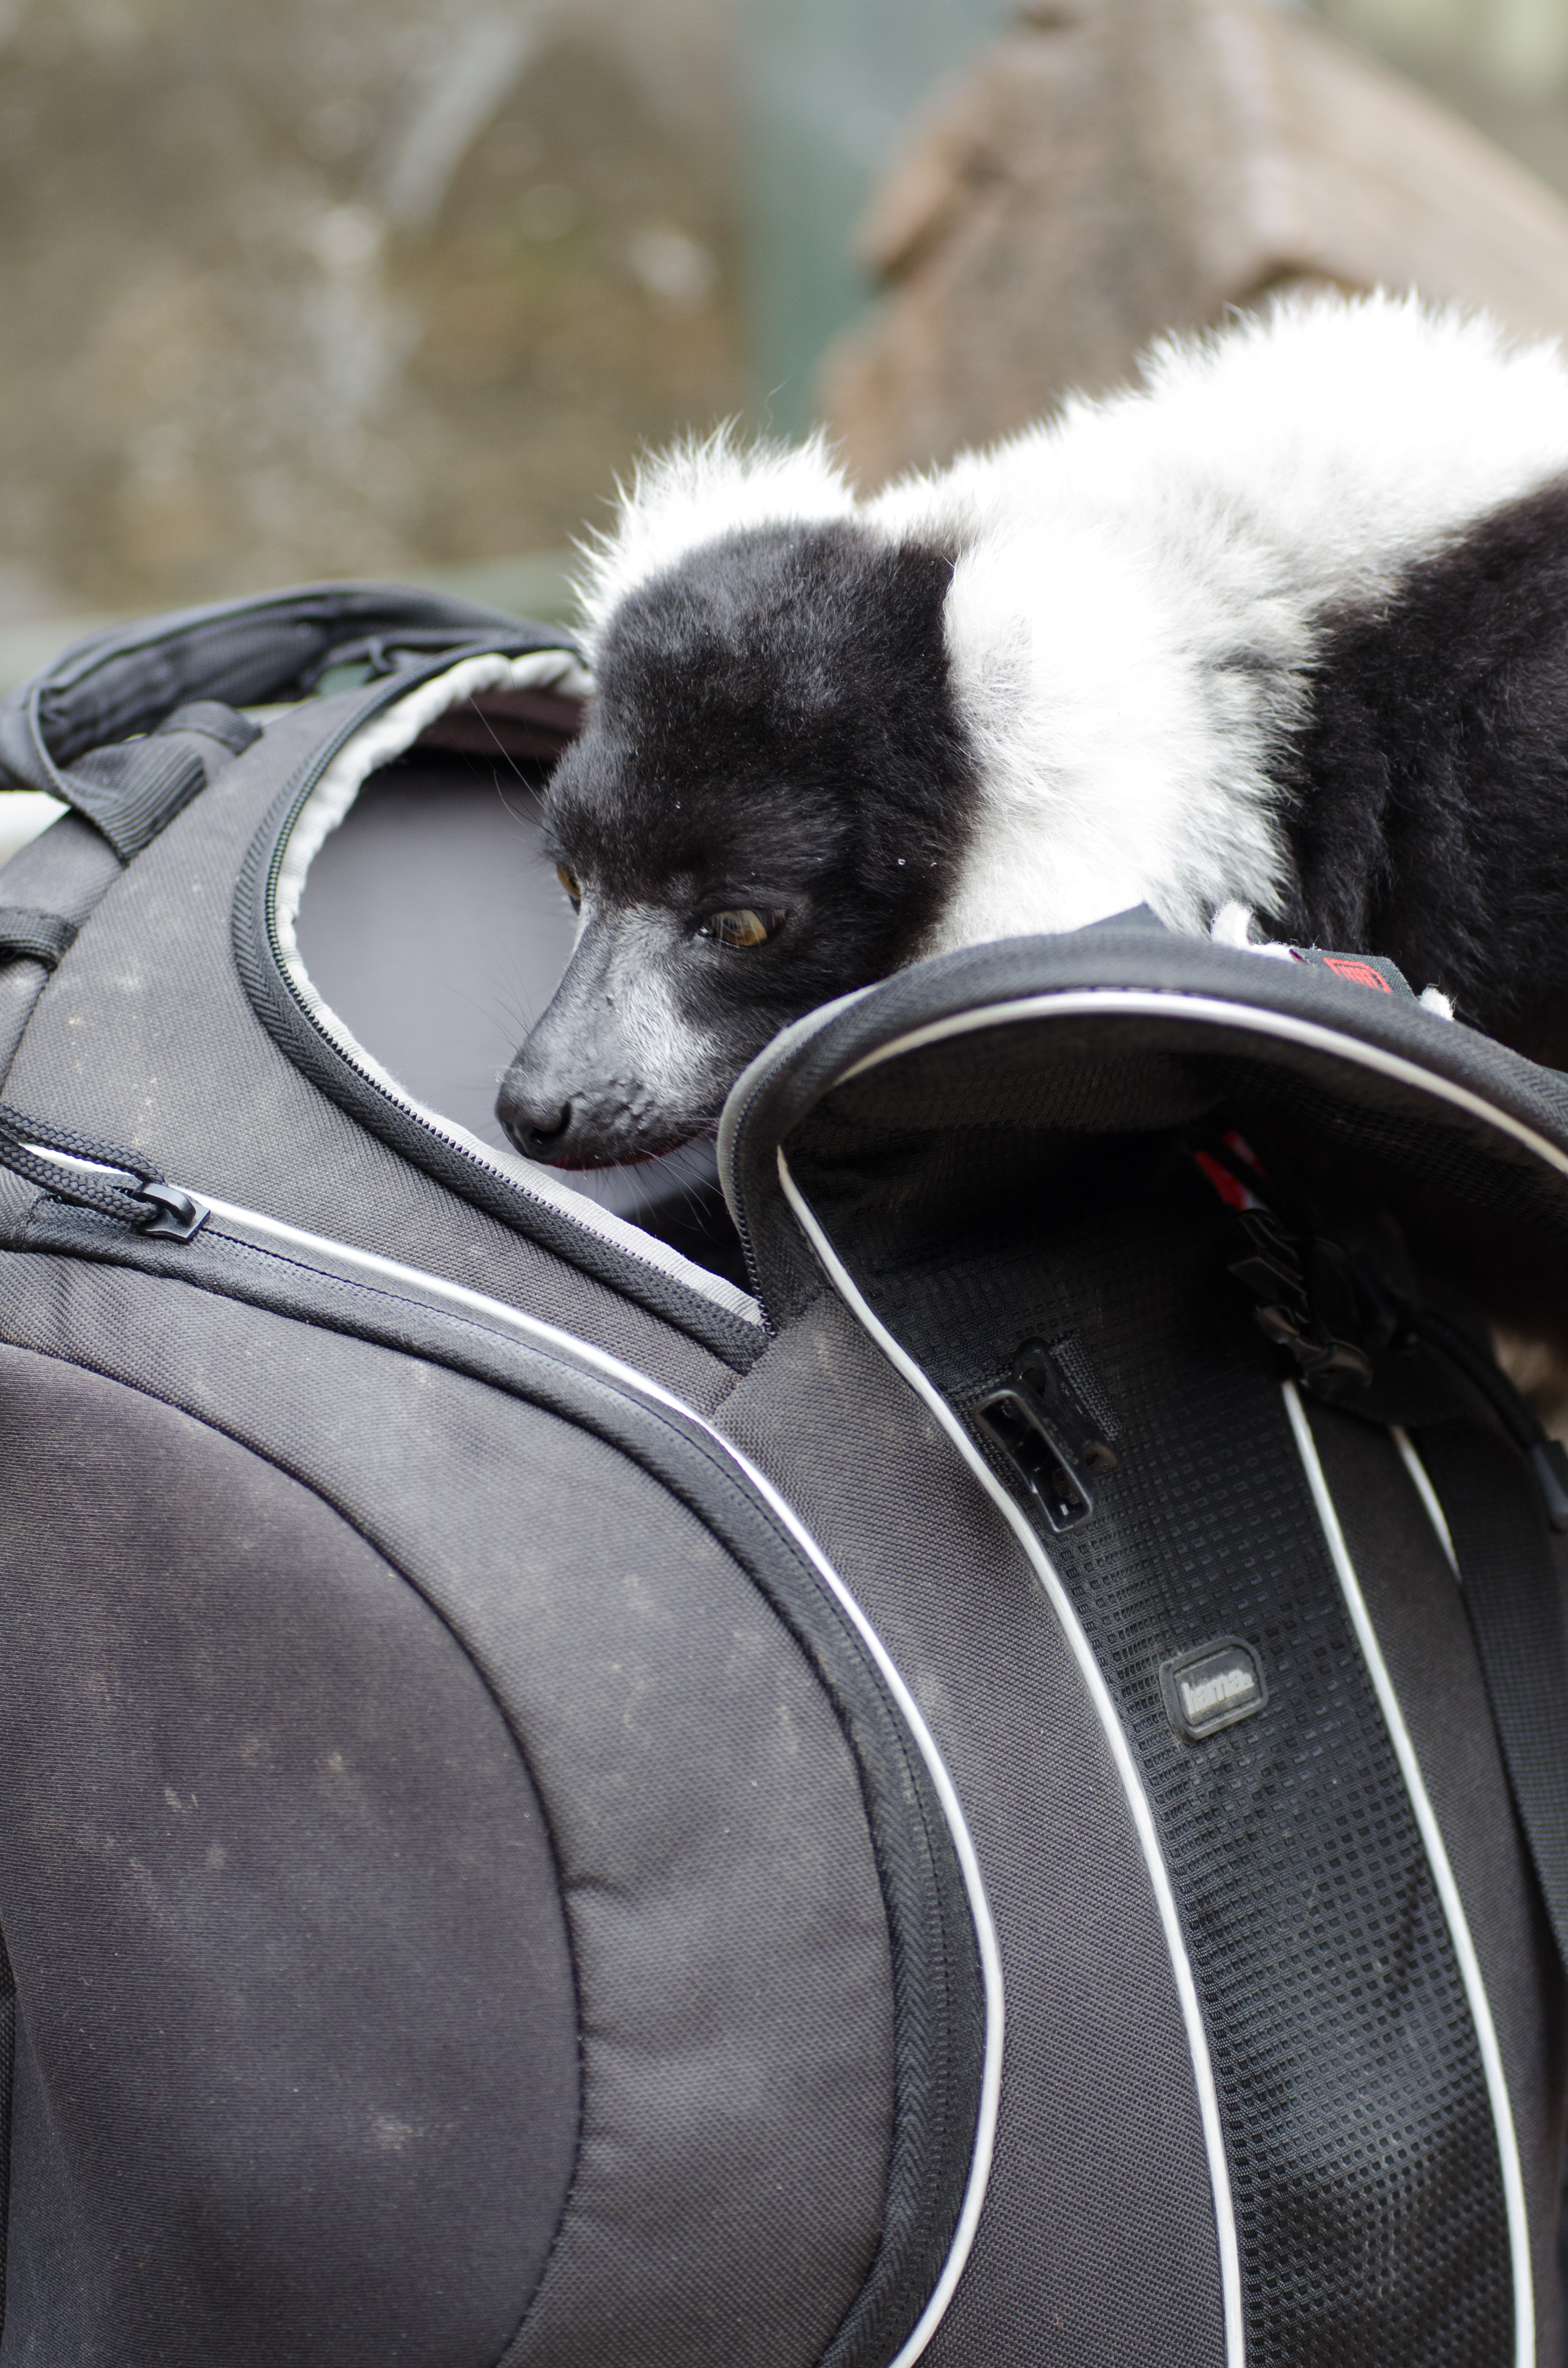
white, dog, animal, zoo, cat, mammal, black, eyes, madagascar, vertebrate, germany, deutschland, schwarz, tier, augen, grn, lemur, tierpark, madagaskar, ruffed, weiser, vari, lemuren, dog like mammal